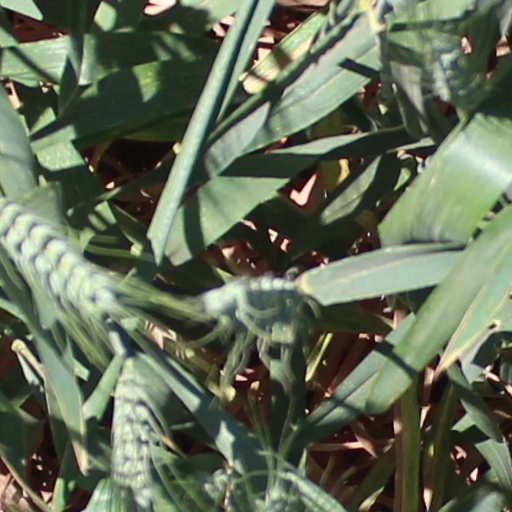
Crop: wheat